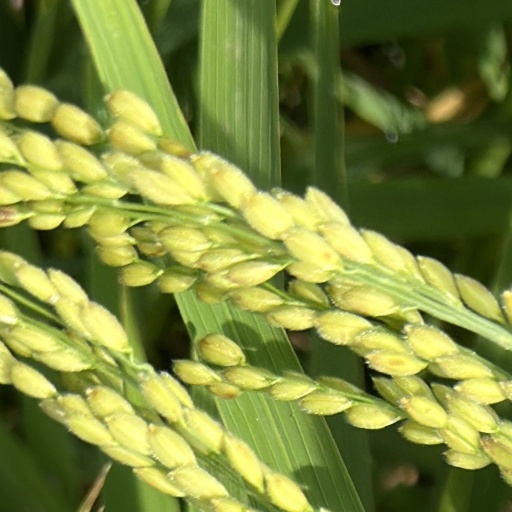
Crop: rice